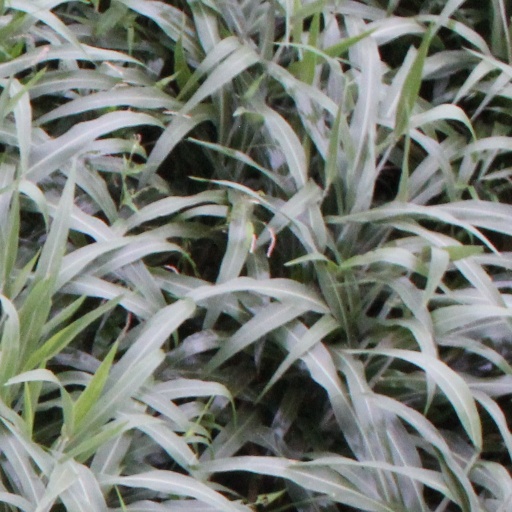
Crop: sorghum